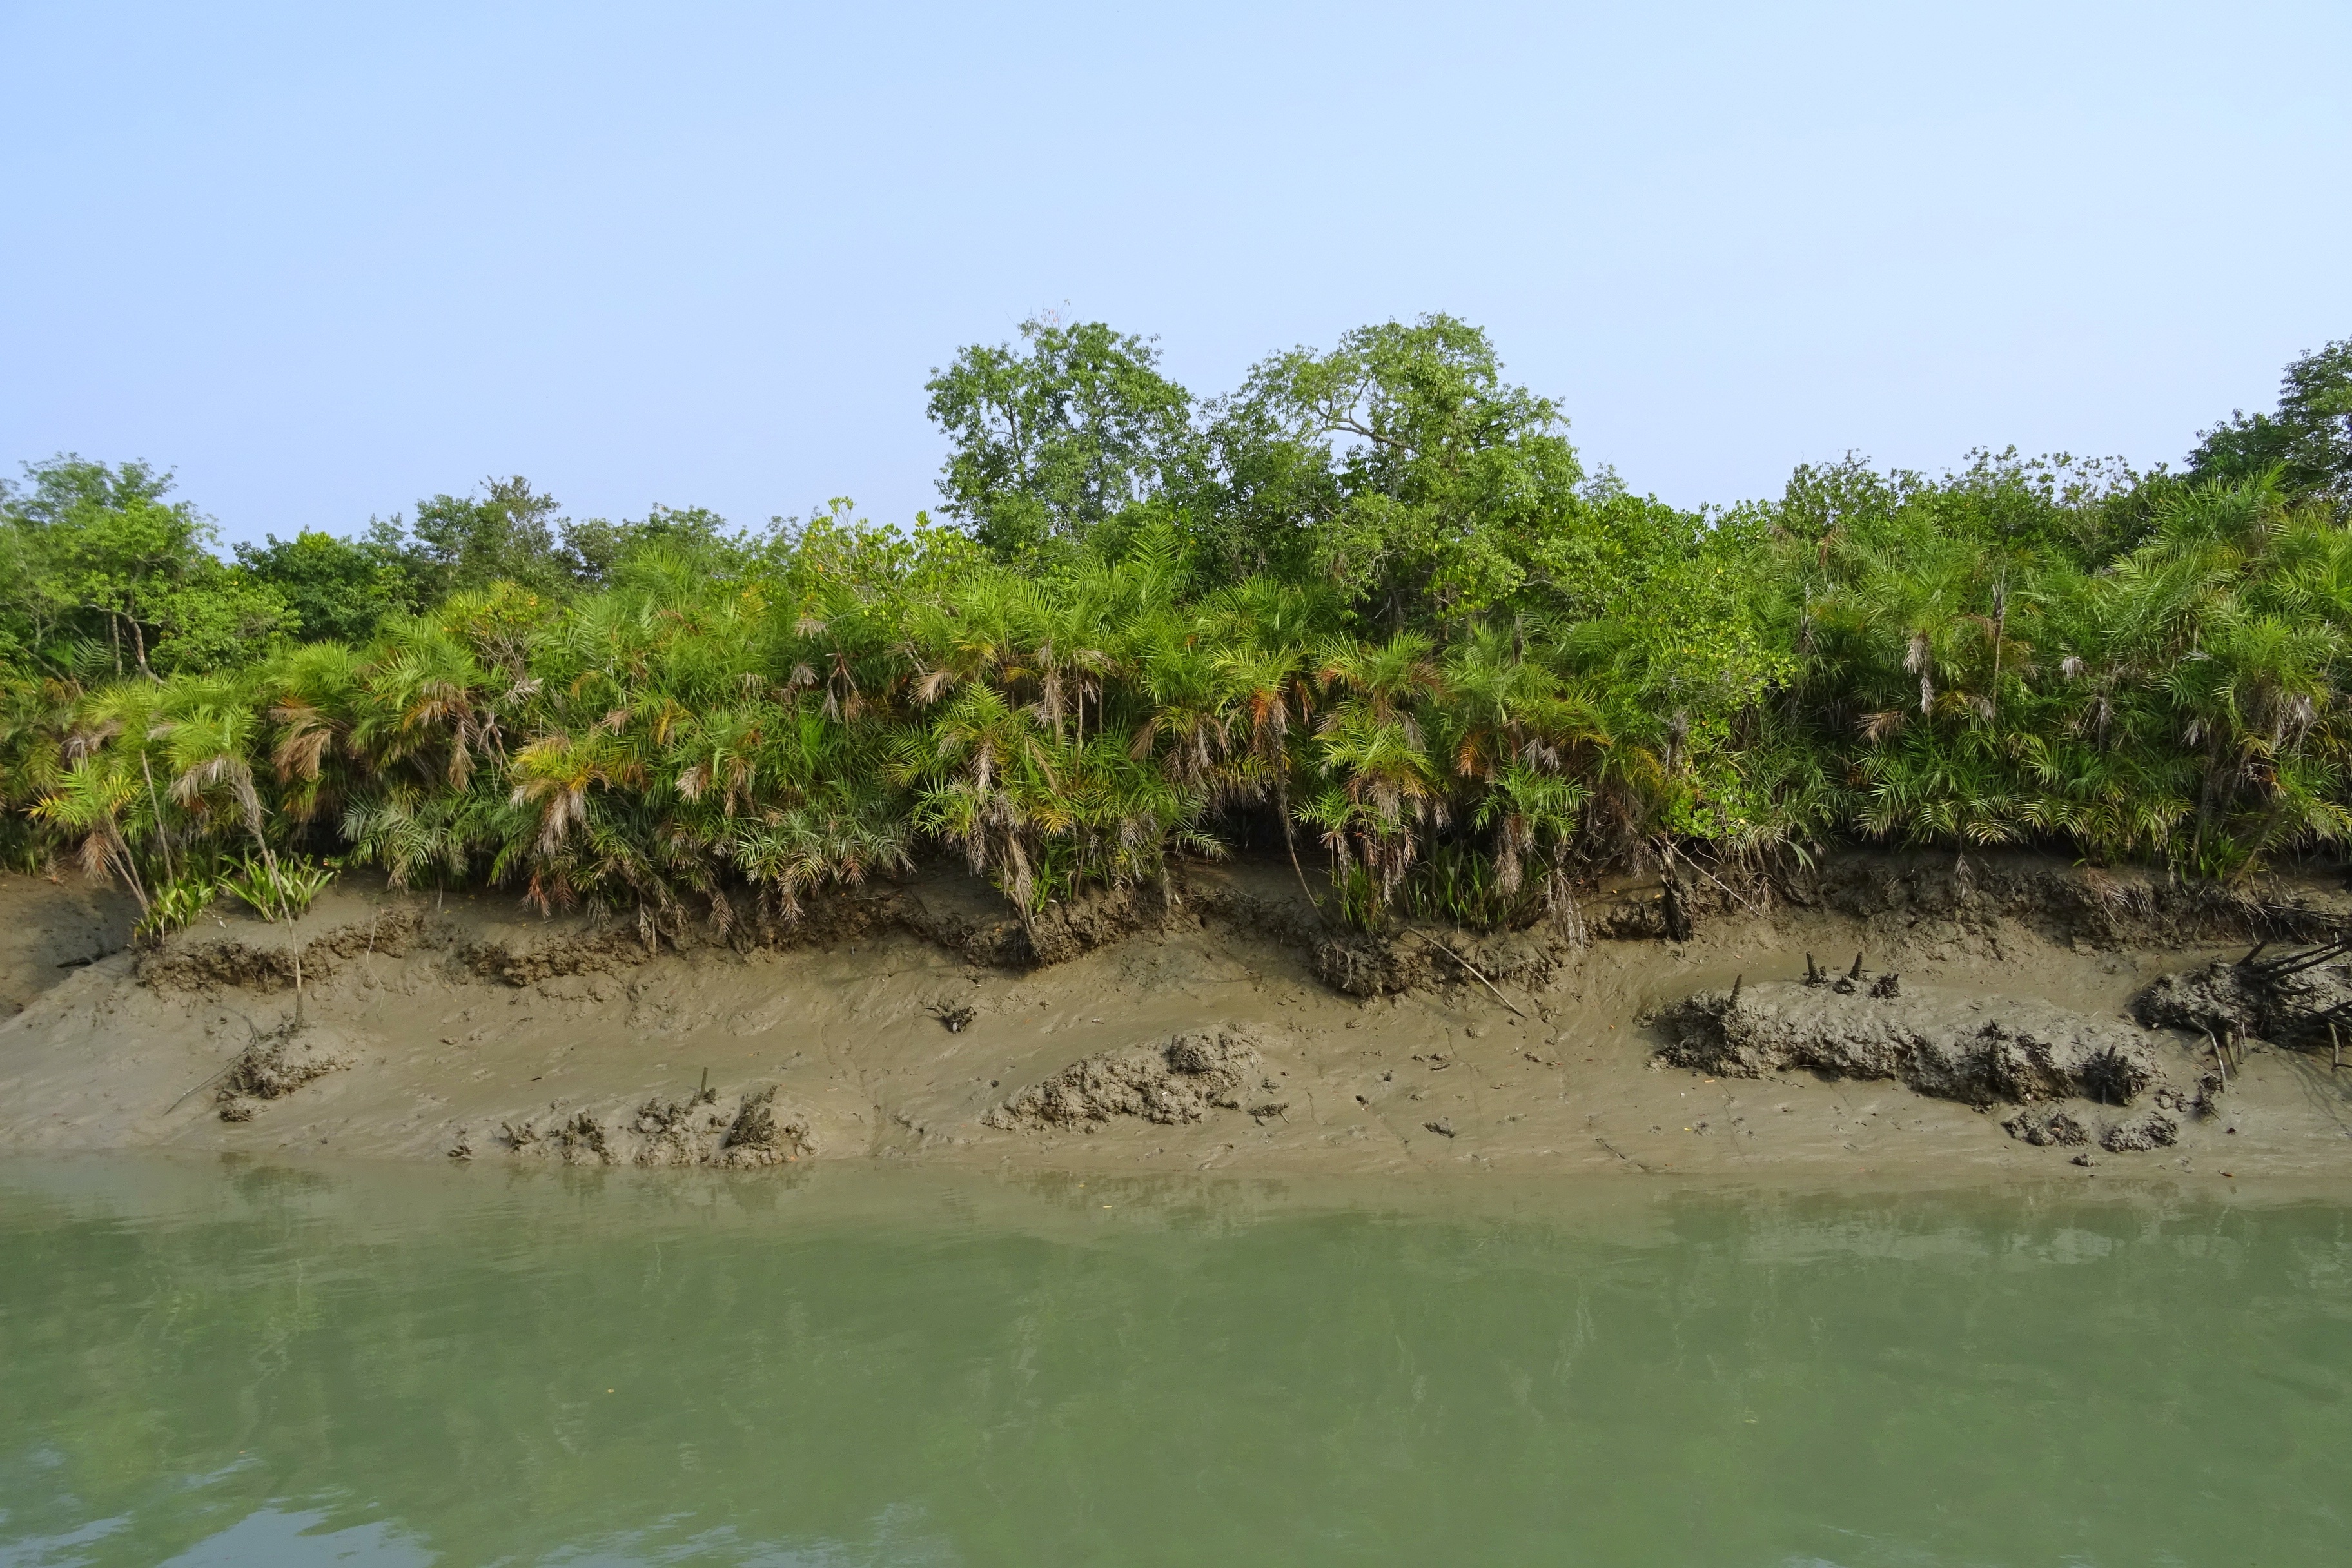
beach, sea, coast, tree, forest, swamp, river, wildlife, jungle, lagoon, bay, soil, botany, flora, savanna, world heritage, vegetation, rainforest, wetland, unesco, india, habitat, tropics, ecosystem, paddy field, mangroves, sundarbans, natural environment, woody plant, arecales, ramsar site